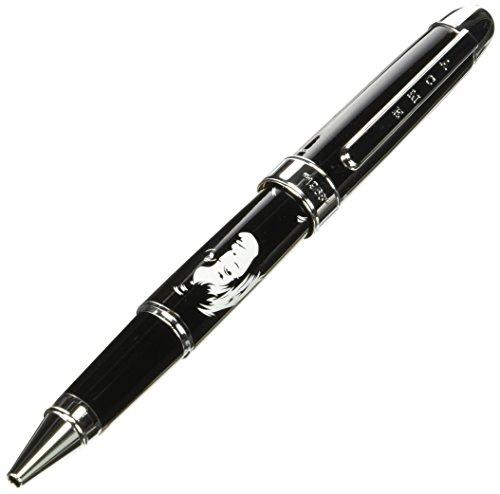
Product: ACME Studios The Beatles"1968" Limited Edition Roller Ball Pen (PBEA20RLE)
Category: Office Products | Office & School Supplies | Writing & Correction Supplies | Pens & Refills | Pen Refills
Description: One of nine numbered limited edition pens evocative of each year The Beatles were together.
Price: $98.00
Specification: ASIN:B00IKS5AW2|ShippingWeight:8.8ounces(Viewshippingratesandpolicies)|DomesticShipping:ItemcanbeshippedwithinU.S.|InternationalShipping:ThisitemcanbeshippedtoselectcountriesoutsideoftheU.S.LearnMore|DateFirstAvailable:February21,2014